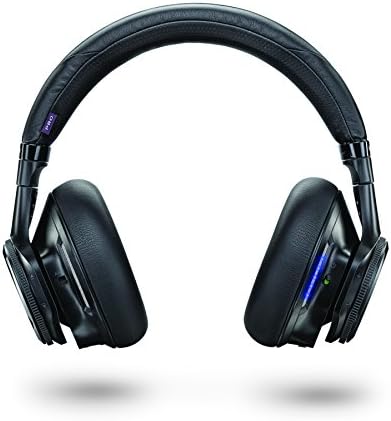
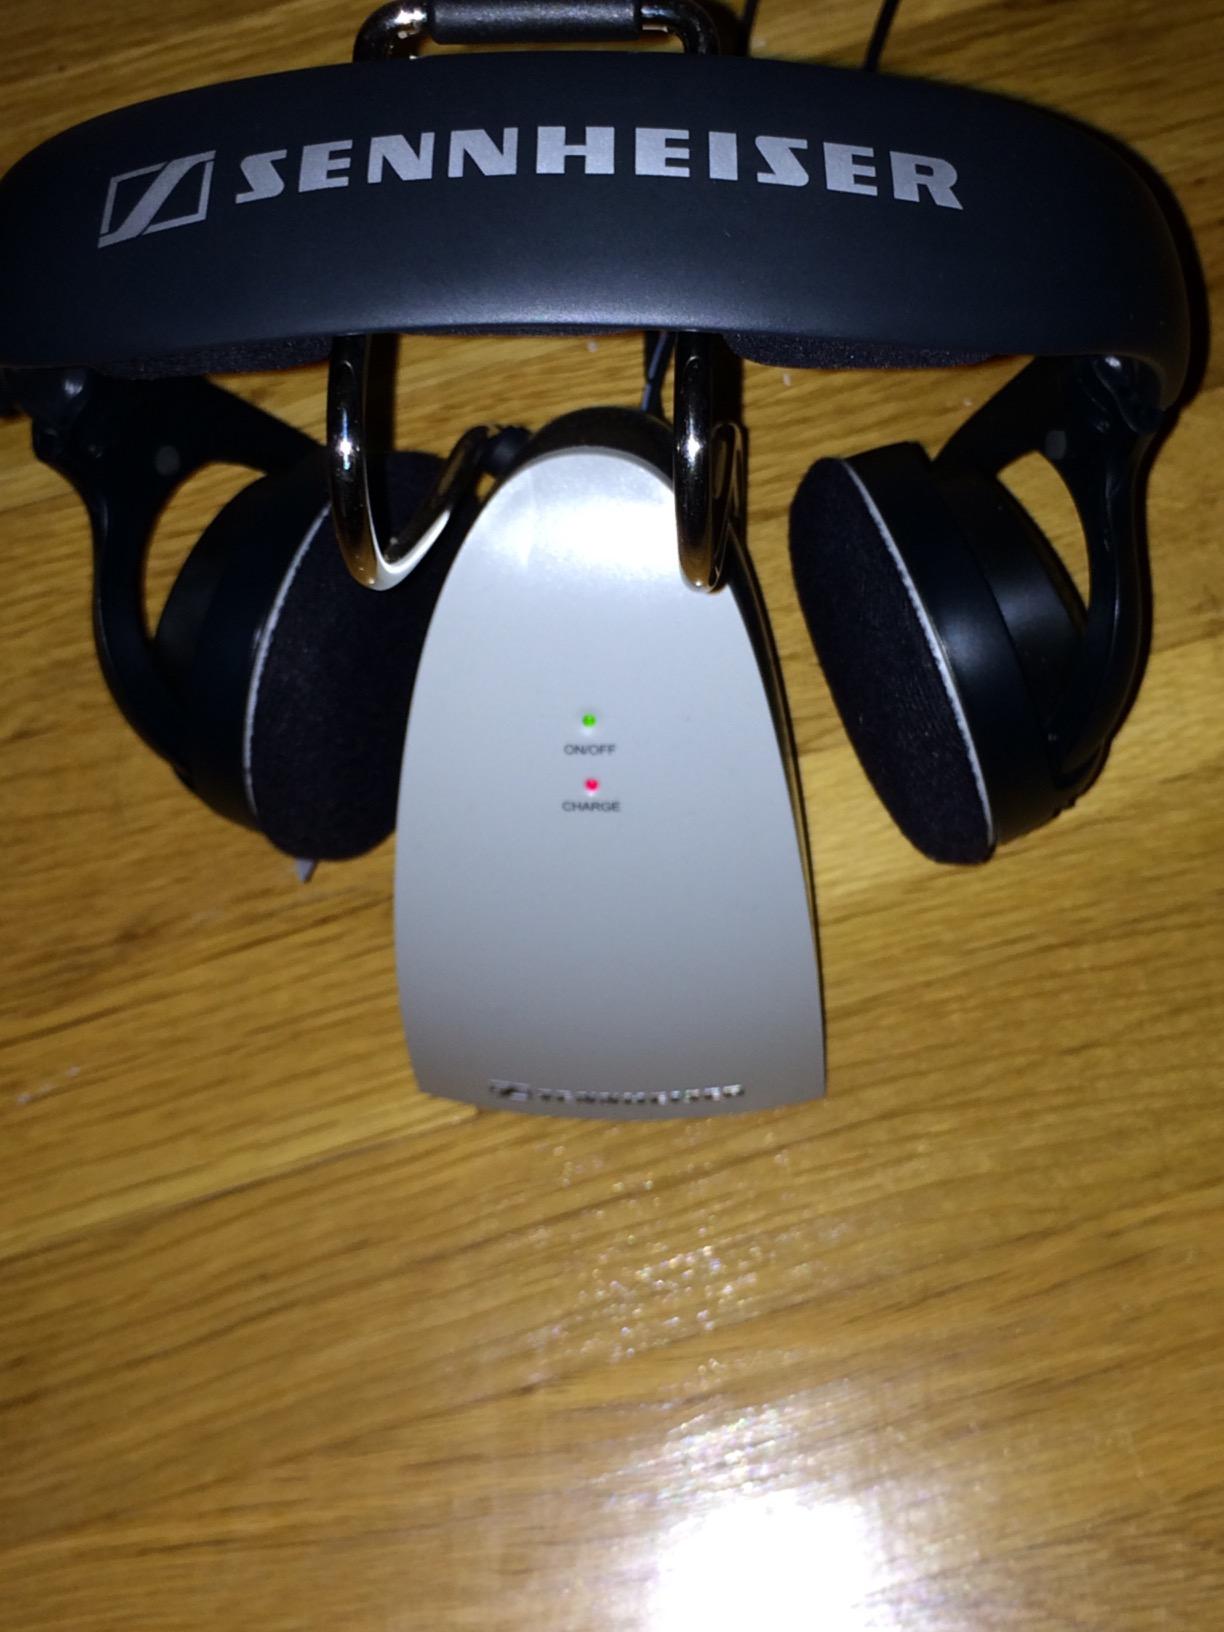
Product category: headphones
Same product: no